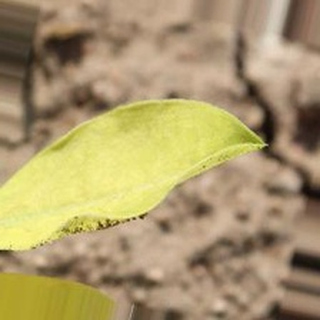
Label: groundnut_nutrition_deficiency